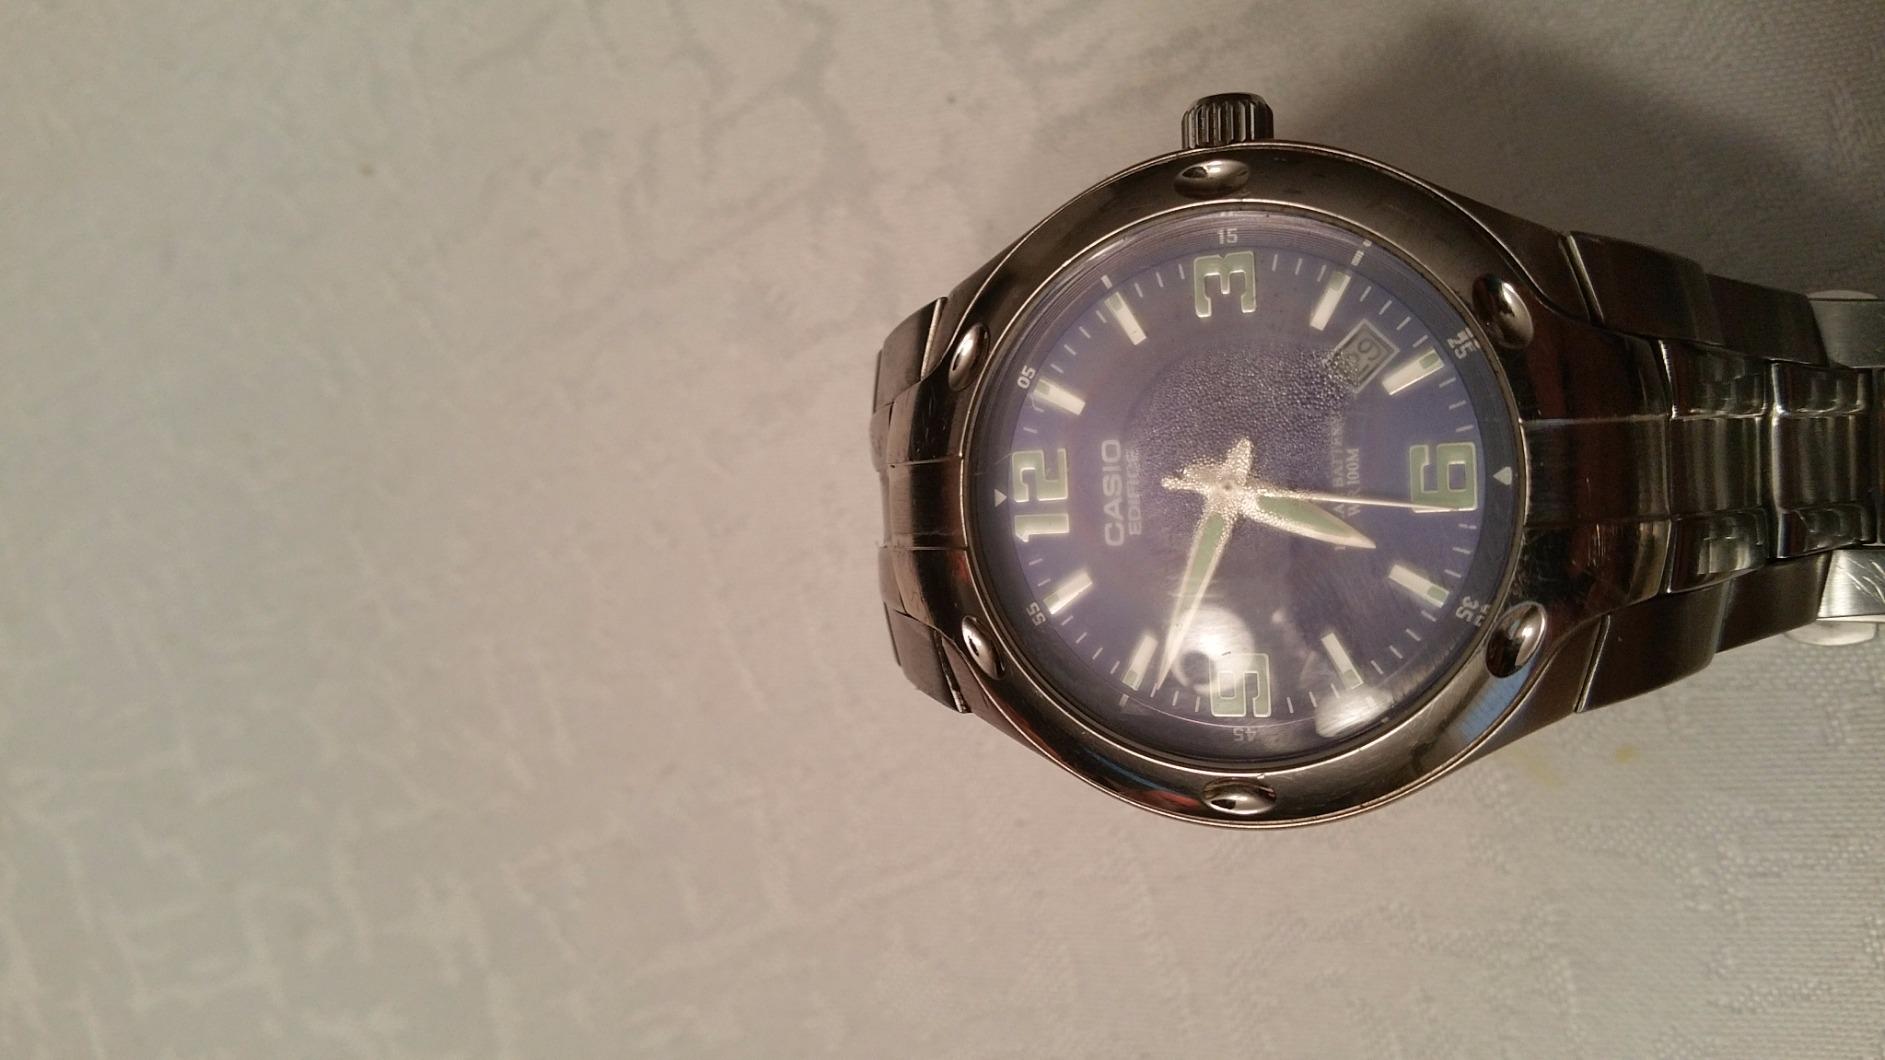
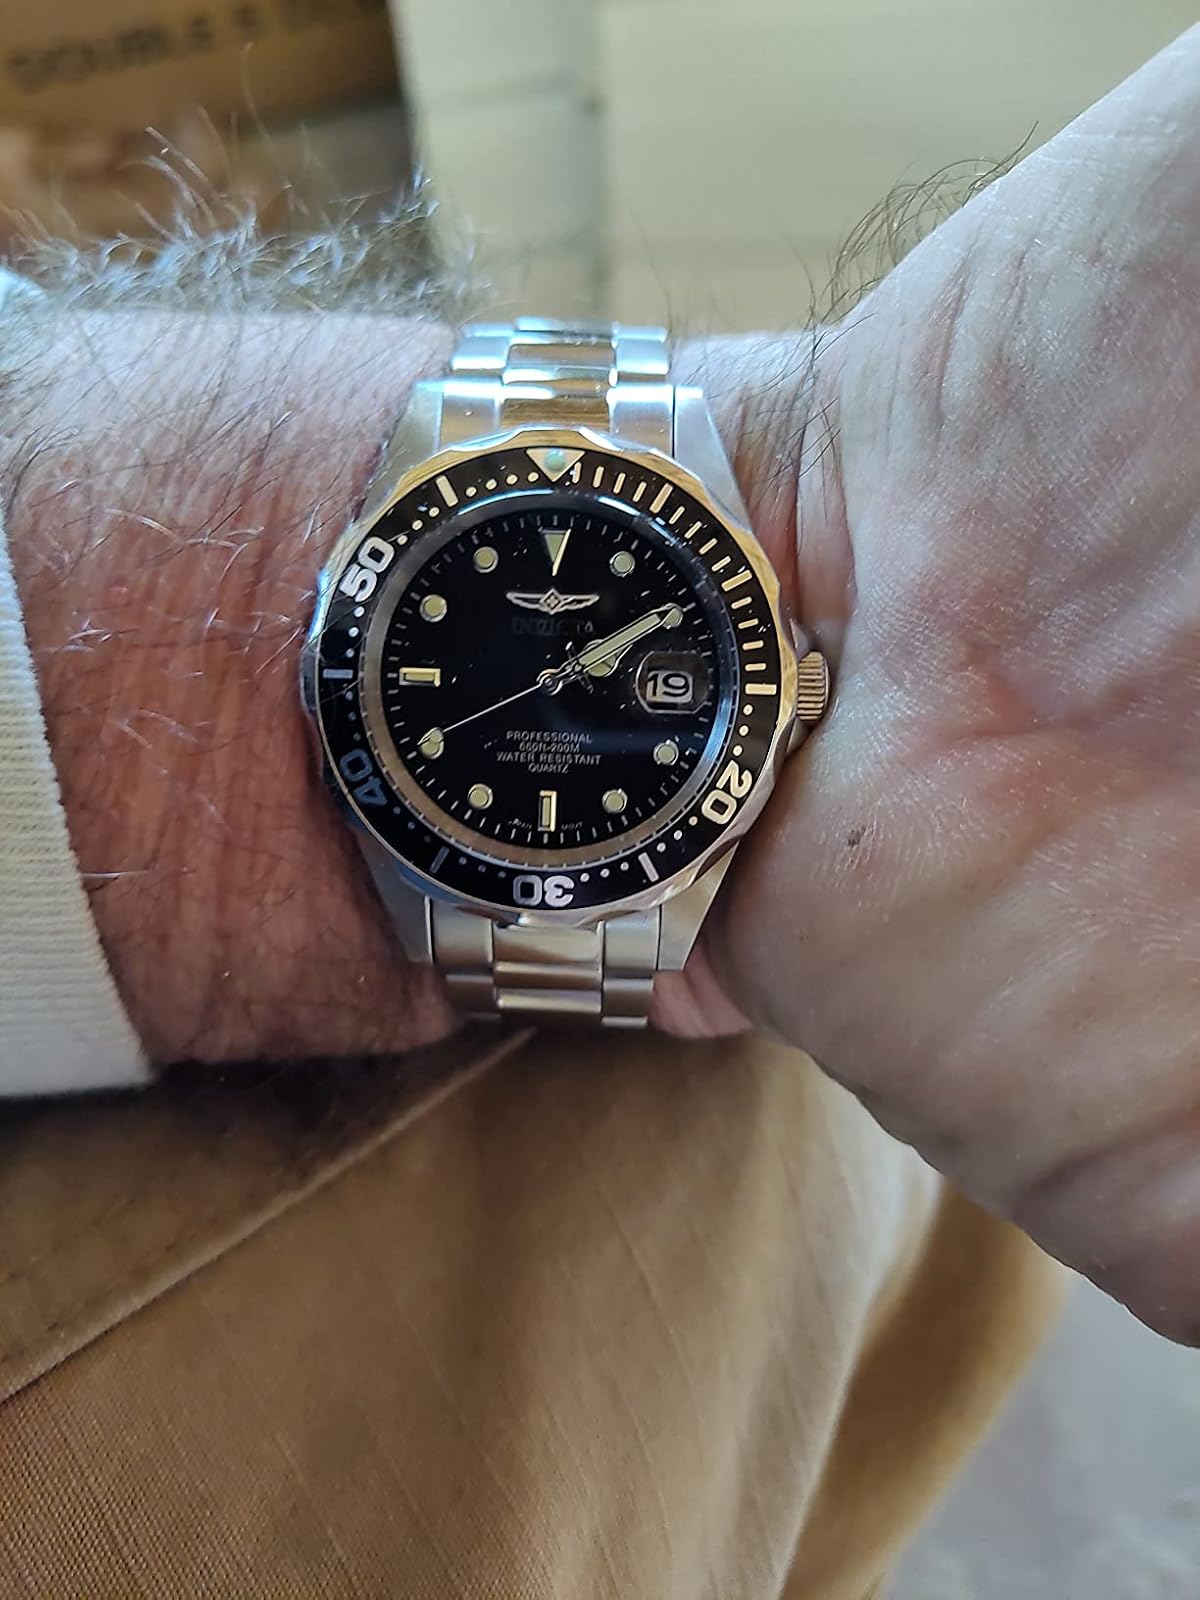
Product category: accessories_watch
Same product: no